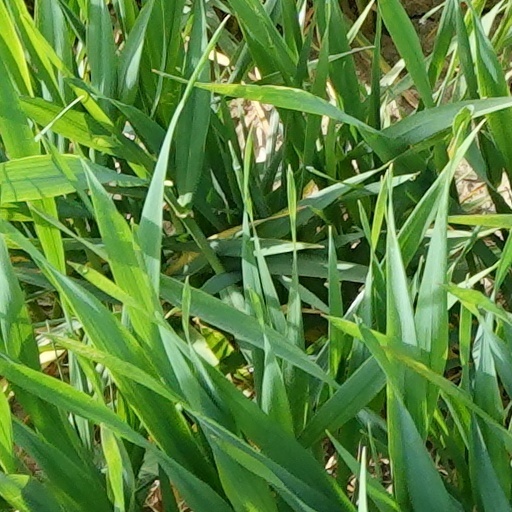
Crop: wheat